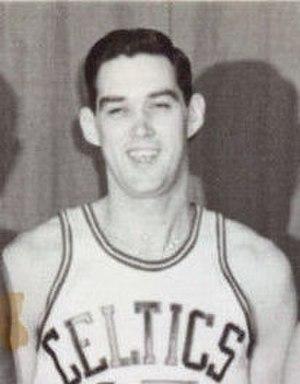
Donald Eugene Conley dit Gene Conley est un lanceur de la Major League Baseball qui a joué onze saisons de 1952 à 1963 pour quatre équipes différentes.